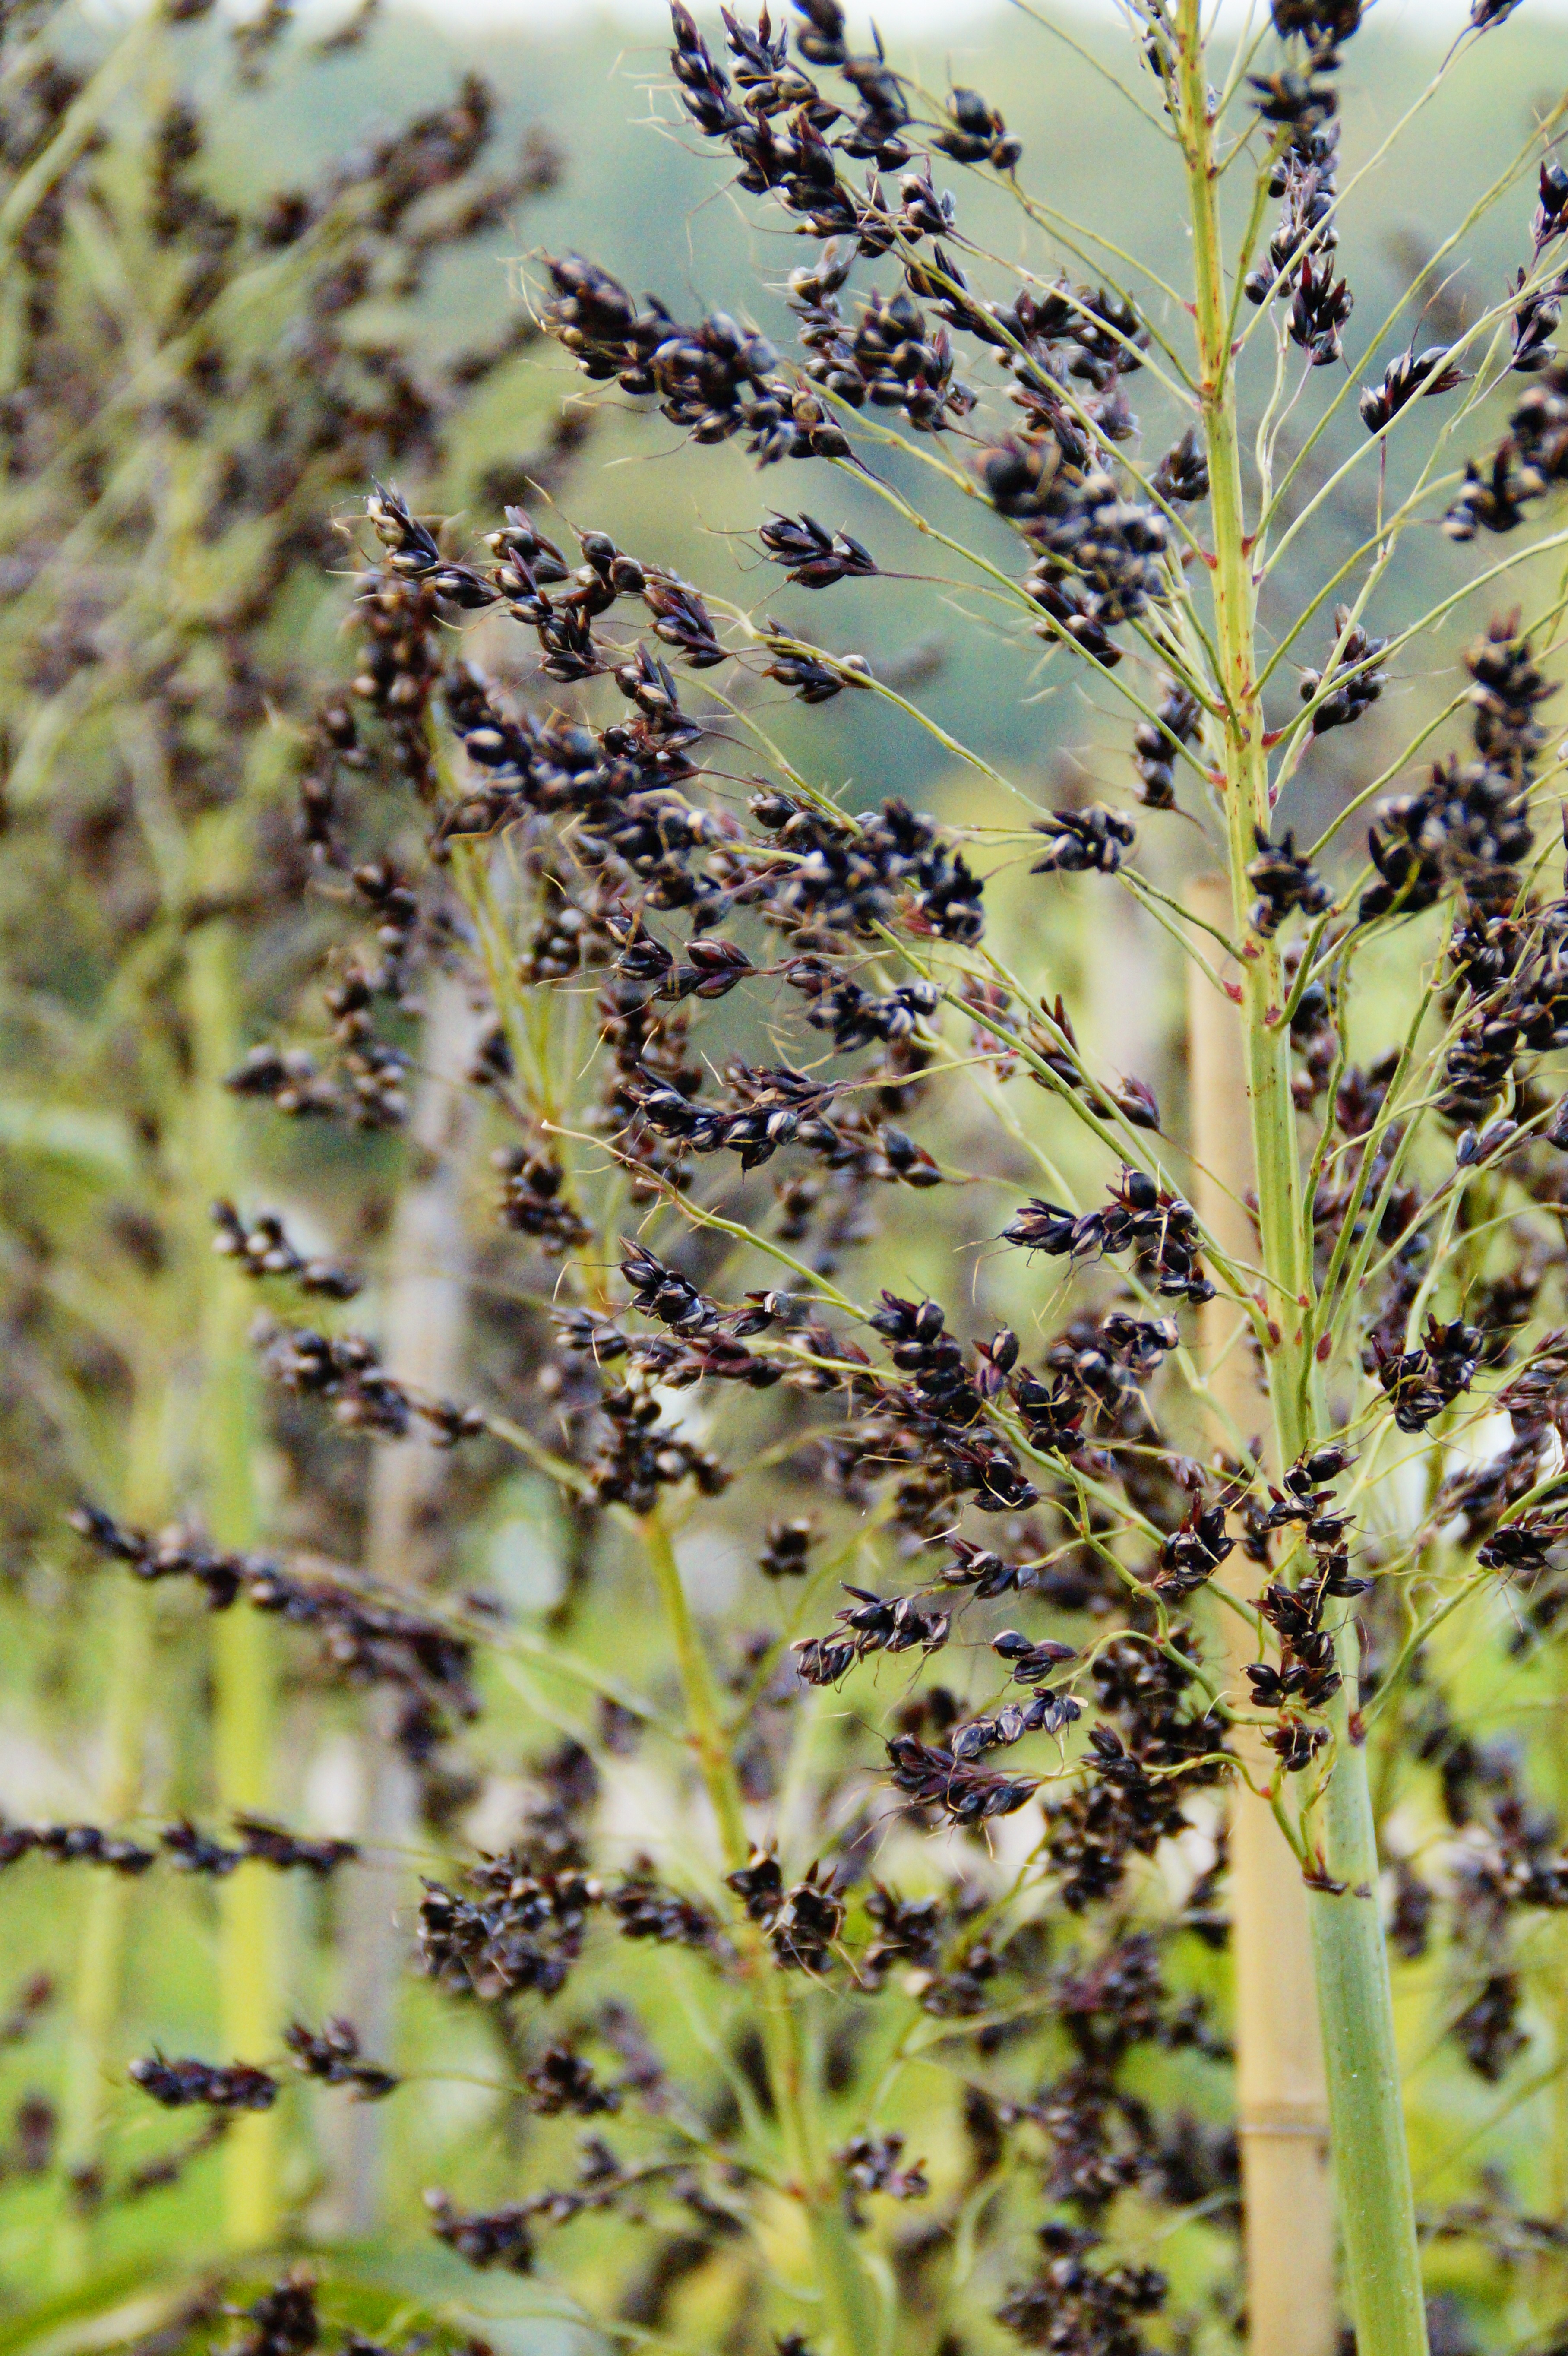
tree, nature, grass, branch, plant, leaf, flower, food, green, harvest, herb, produce, crop, botany, agriculture, eat, flora, cultivation, cereals, ecosystem, grains, macro photography, flowering plant, millet, grass family, plant stem, land plant, brown millet